Interstate 105 (California)

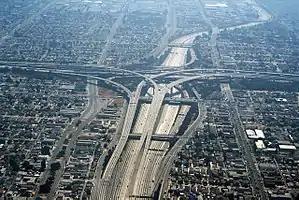
The Judge Harry Pregerson Interchange with the Harbor Freeway (I-110)

The entirety of I-105 is designated as Route 105 in the state highway system. The California Streets and Highways Code defines it as such in section 405: